Describe the emotion expressed in this image:  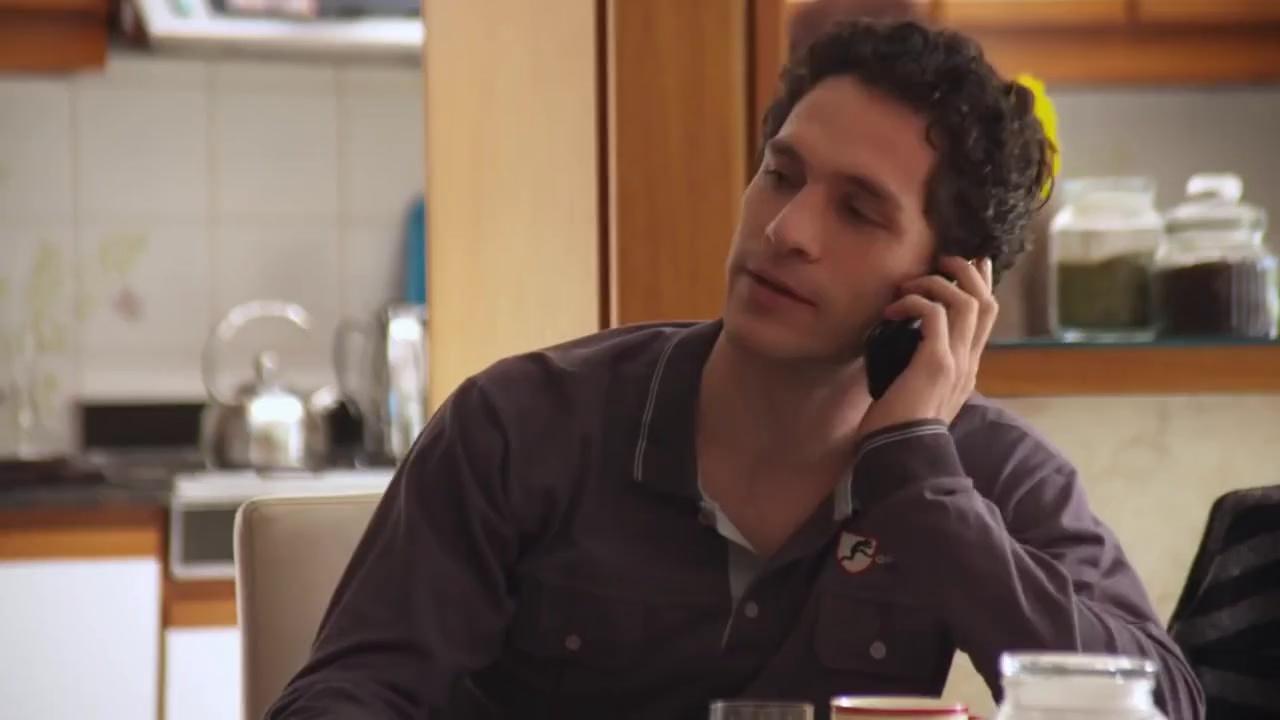
This person displays Fear, valence and arousal with low intensity.